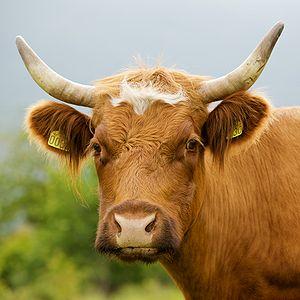
Portrait d'une vache en Norvège.
The Witcher 3: Wild Hunt est un jeu vidéo de type action-RPG développé par le studio polonais CD Projekt RED. Sorti le 19 mai 2015 sur PC, PlayStation 4 et Xbox One, puis sur Nintendo Switch le 15 octobre 2019, il fait suite narrativement à The Witcher et The Witcher 2: Assassins of Kings. Il est ainsi le troisième jeu vidéo à prendre place dans l'univers littéraire du Sorceleur, créé par l'écrivain polonais Andrzej Sapkowski, mais aussi le dernier à présenter les aventures de Geralt de Riv.